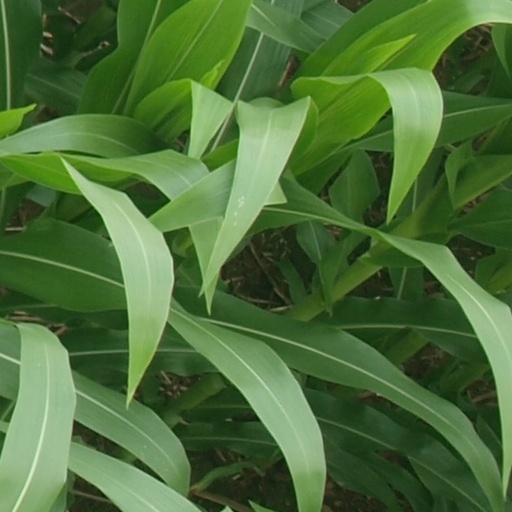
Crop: maize; corn